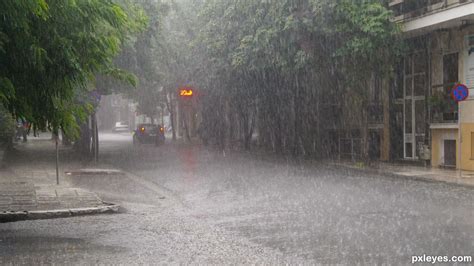
Weather: rain or strom